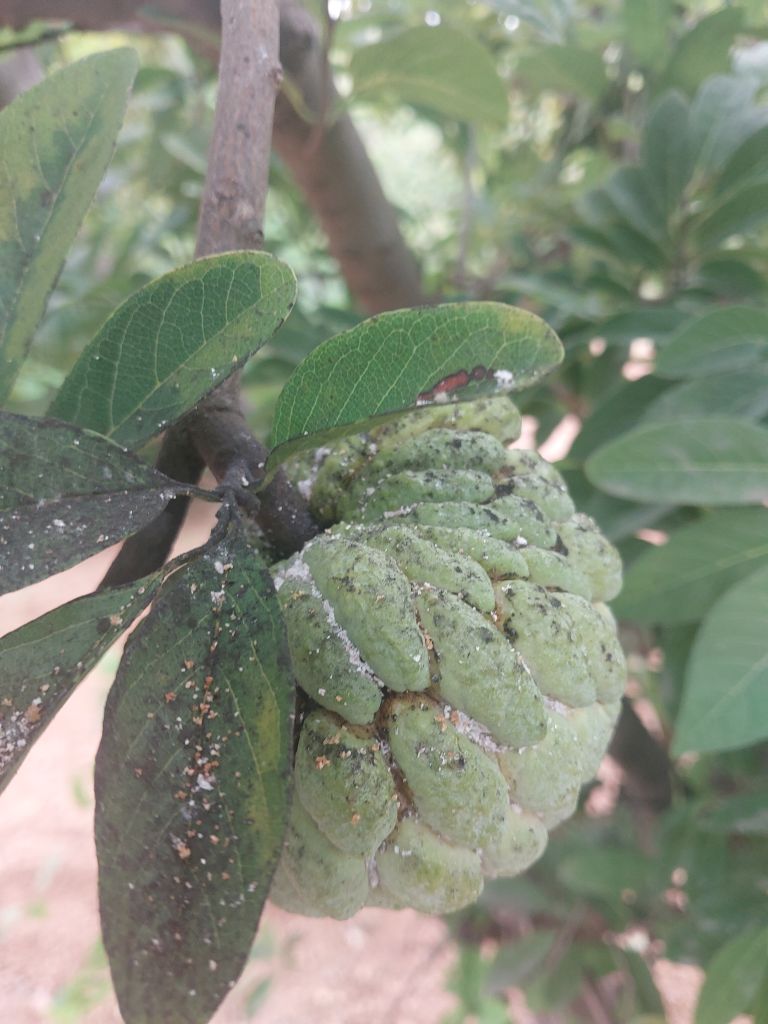
Disease label: Leaf spot on fruit